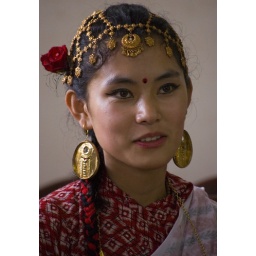
newari girl in traditional dress